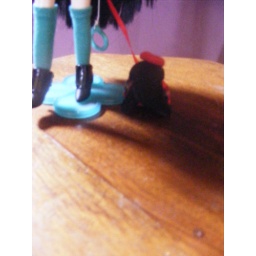
So cute in his red hat and tartan skirty thing. He's a metrosexual kinda dog! Lol!